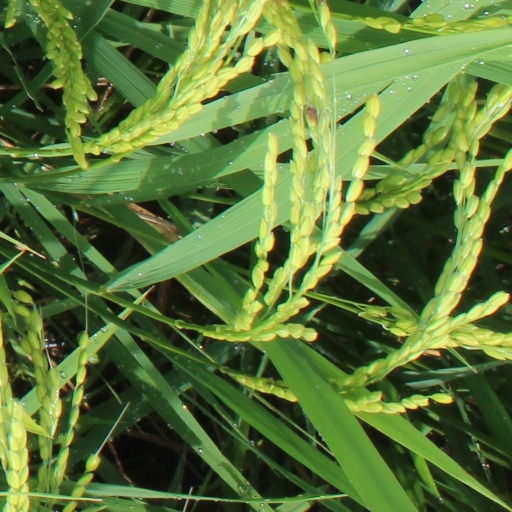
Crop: rice